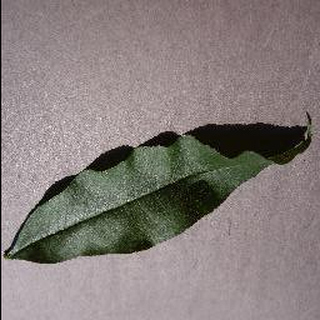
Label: healthy_peach